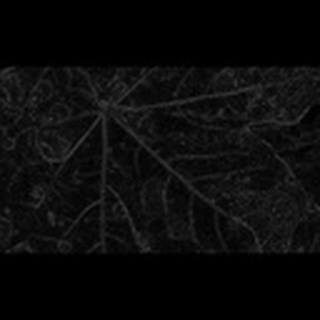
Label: cotton_target_spot